Ugolino and His Sons (Rodin)

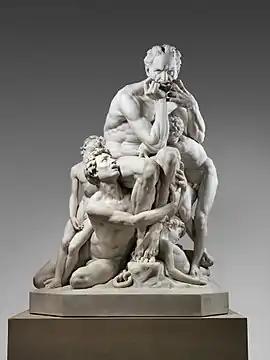
"Ugolino and his sons", Jean-Baptiste Carpeaux, Metropolitan Museum of Art

Jean-Baptiste Carpeaux, a 19th-century French sculptor, started a project about "Ugolino and his Sons" for the French Academy of Fine Arts. This was an independent piece to be delivered to the French Government after winning a scholarship for travelling to Rome to study at Villa Medici. For several years, he worked on a sculpture that transmitted agony, fury and desperation. The main character has one hand on his chin and his fingers in the mouth.